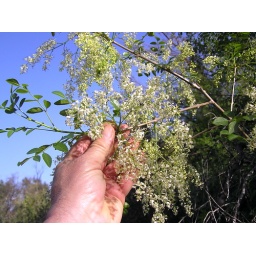
This is a small tree found in the chaparral with lots of tiny white flowers that bloom in the spring.